Mary Poppins (character)

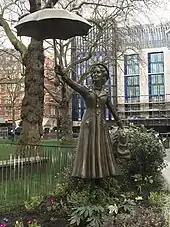
Mary Poppins statue in Leicester Square, London

Neil Gaiman's short story "The Problem of Susan" mentions a work published after Travers's death, "Mary Poppins Brings in the Dawn", in which Mary Poppins was Jesus's nanny.